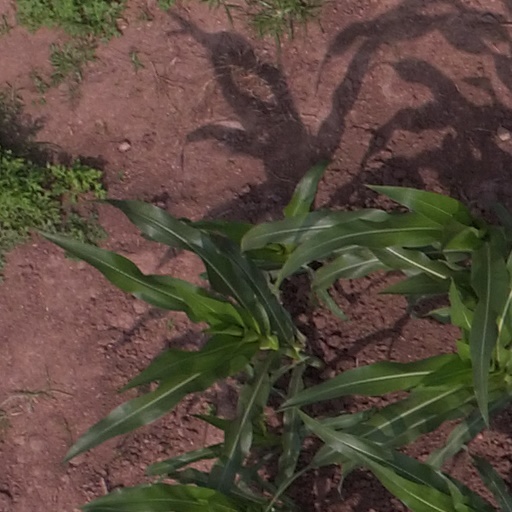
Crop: maize; corn